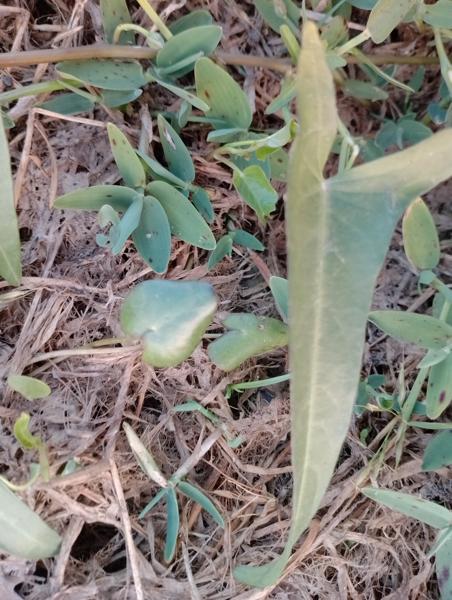
Weed species: Ipomoea aquatic